George Payne Rainsford James

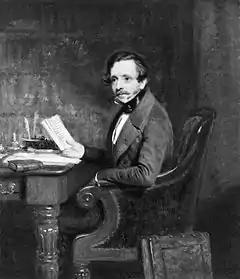
Portrait of James by Stephen Pearce

In 1825 he wrote his first, and probably his best known novel "Richelieu: A Tale of France", which was not published until 1829. After reading "Richelieu", which had been given to him by a friend, and after receiving a letter from James, Walter Scott advised him to take up literature as a profession. He was also given encouragement by Washington Irving.